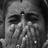
Emotion: sad